Vincent Figgins

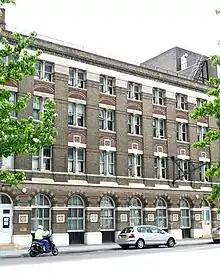
Stevens, Shanks & Sons, the last company to own Figgins' materials, was based in this building at 89 Southwark Street.

Figgins died on 29 February 1844 at Peckham Rye, and is buried in Nunhead Cemetery in a memorial designed by William Pettit Griffith, shared with his wife Elizabeth, sons Vincent Figgins II and James Figgins, and Vincent Figgins II's wife Rosanna. The memorial is now Grade II listed. The second Vincent Figgins is also commemorated at his local church, Christ Church, Southgate.